Trafford

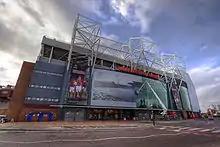
The East Stand of Old Trafford football ground

Dunham Massey Hall and Park is an 18th-century hall with a deer park, both now owned by the National Trust and previously owned by the Earls of Stamford. The hall is early Georgian in style. The hall and grounds are open to the public and are a popular tourist attraction, with nearly 200,000 visitors in 2010.